Julius Berndt

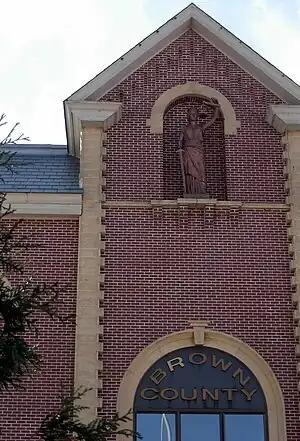
Lady Justice on the Brown County Courthouse in New Ulm, Minnesota.

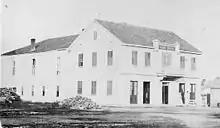
The original Minnesota Haus Hotel, or Union Hotel, which was owned by Phillip H. Gross. The building was later destroyed by a fire on July 5, 1875.

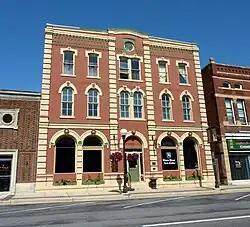
The Grand Hotel in New Ulm, built by Berndt in 1876.

In 1876 Berndt constructed the Union Hotel, later called the Grand Hotel, in New Ulm's historic business district. The building was once the site of the "Minnesota Haus", the only room and board available in New Ulm until 1875 when it was burned in a fire. The three-story Italianate-style brick building is a great example of Berndt's exploration into Italianate architecture. The first iteration of the Union Hotel originally consisted of only two stories. The third story was added in 1899 when it was refurbished and renovated by new proprietors. The Grand Hotel was added to the National Register of Historic Places on June 21, 1990 and is listed as a culturally significant property to both the city of New Ulm and Brown County.